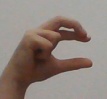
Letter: thal